Bronze Age Britain

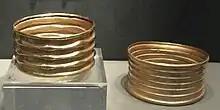
Lockington gold armrings, –1900 BC

The rich Wessex culture developed in southern Great Britain during that time. The weather, previously warm and dry, became much wetter as the Bronze Age continued, which forced the population away from easily-defended sites in the hills and into the fertile valleys. Large livestock farms developed in the lowlands which appear to have contributed to economic growth and inspired increasing forest clearances.